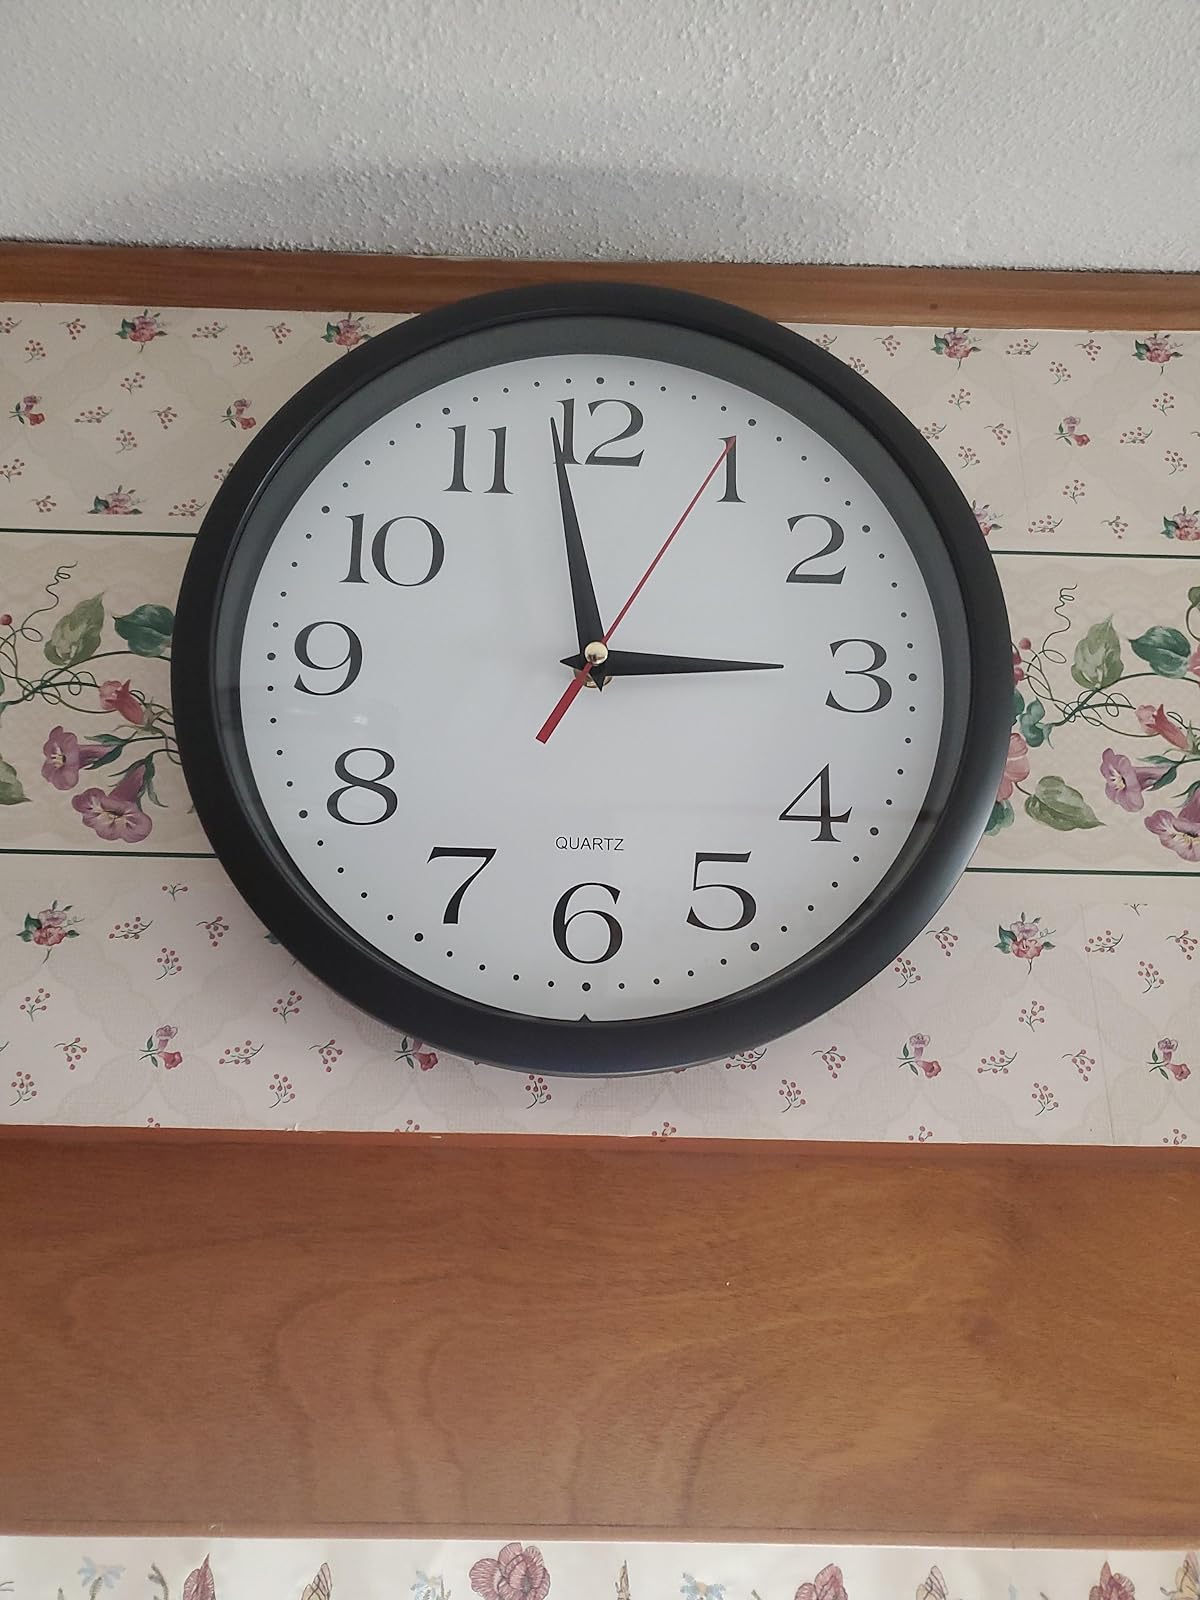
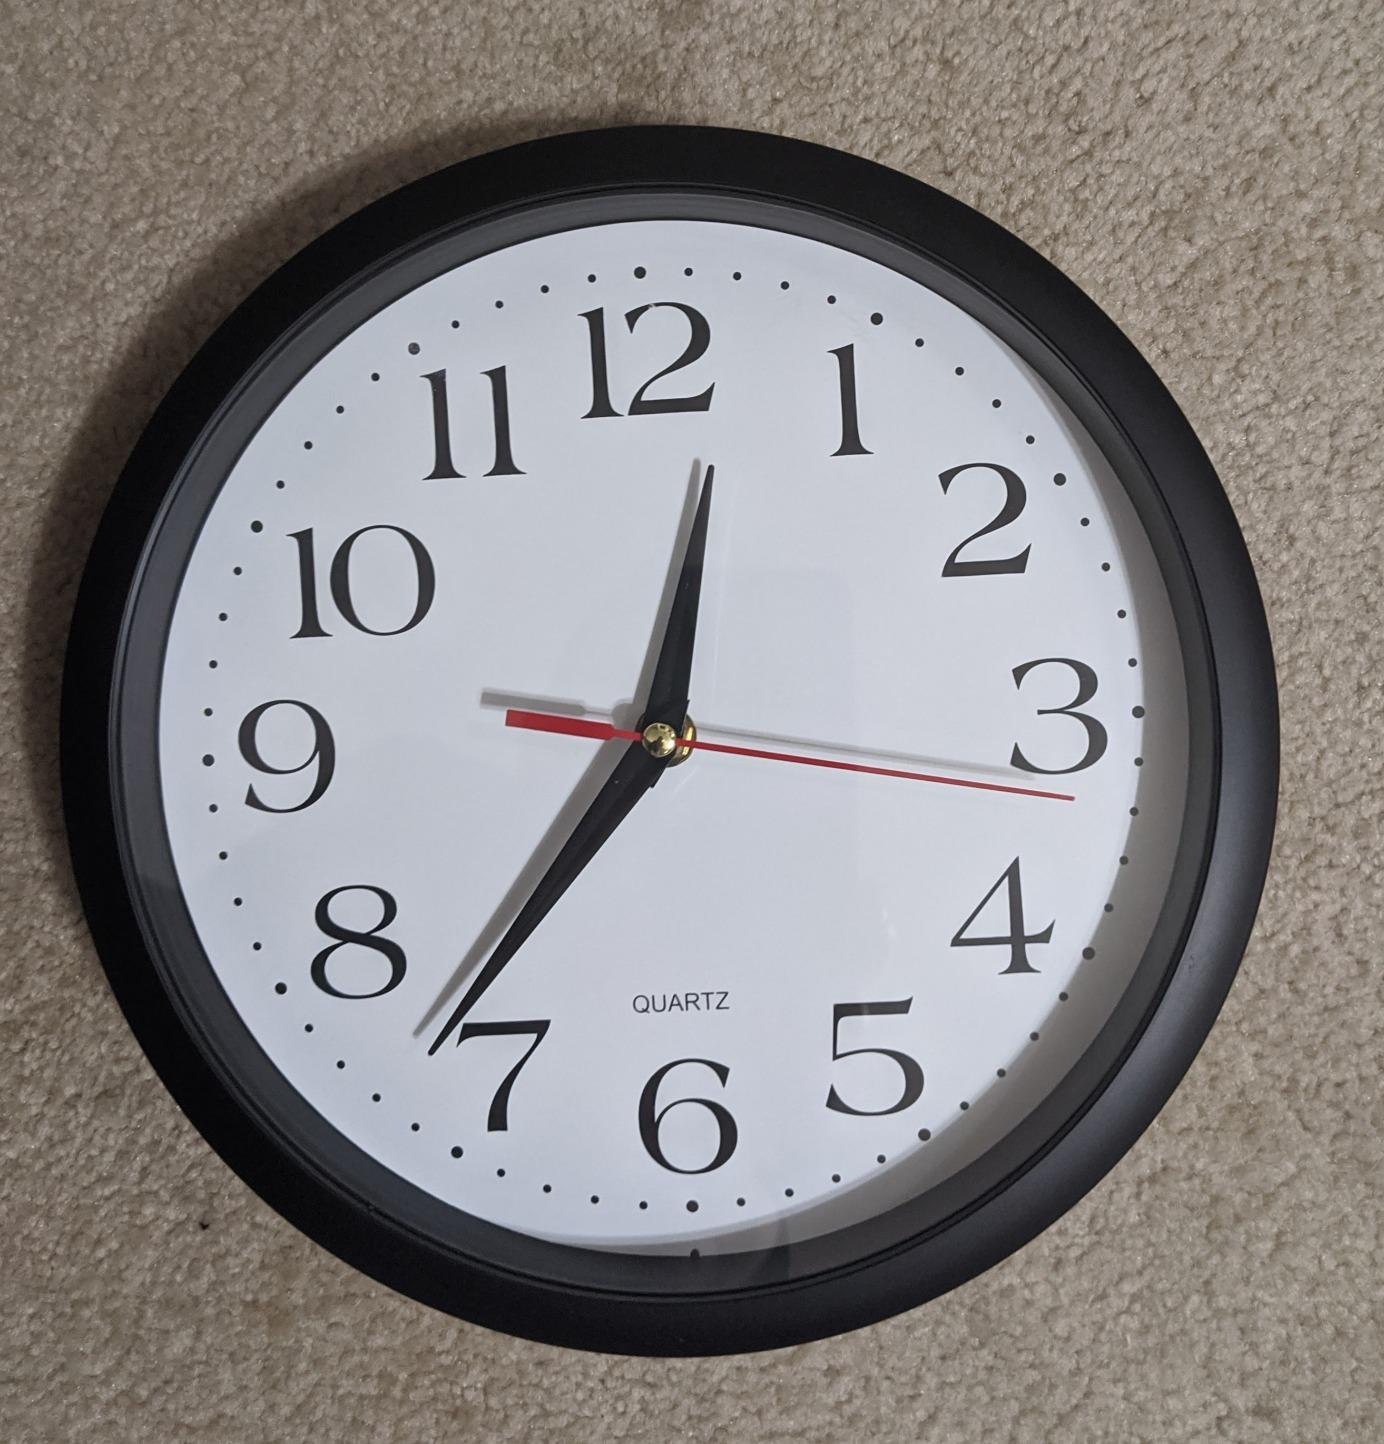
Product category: clock
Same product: yes